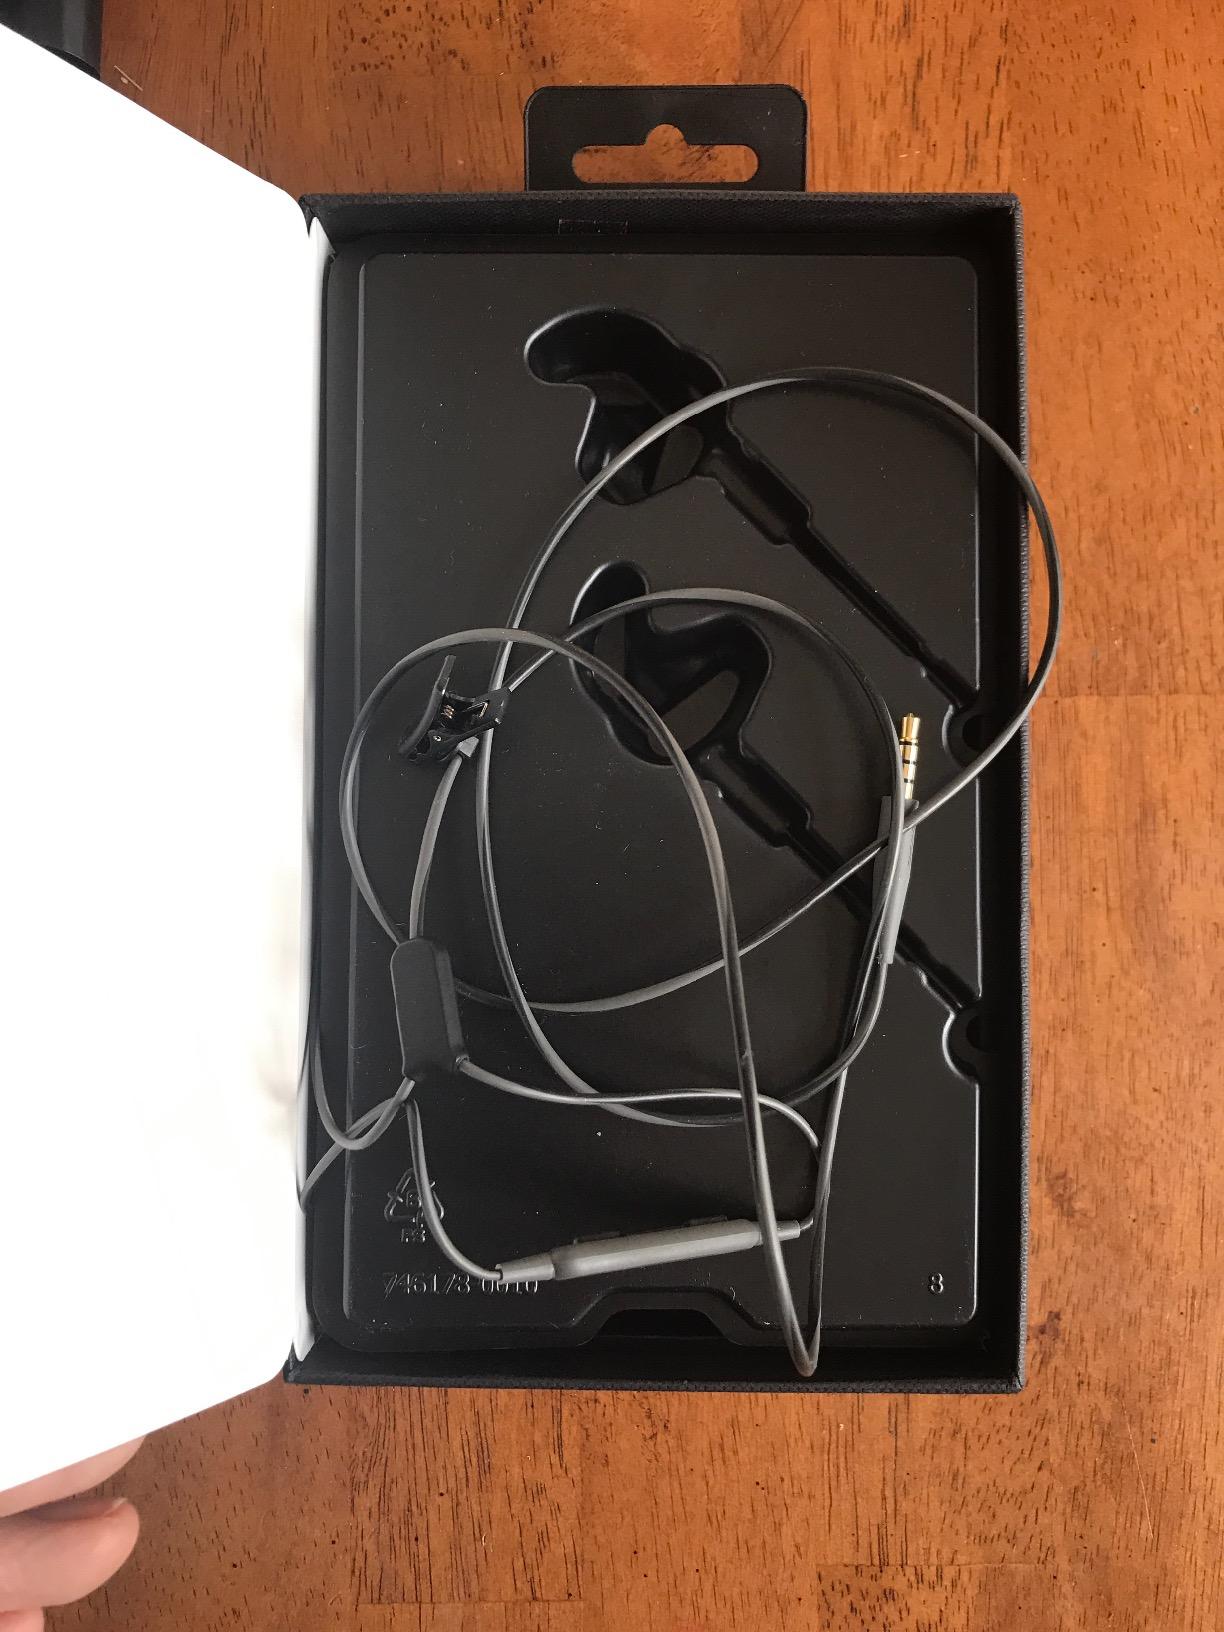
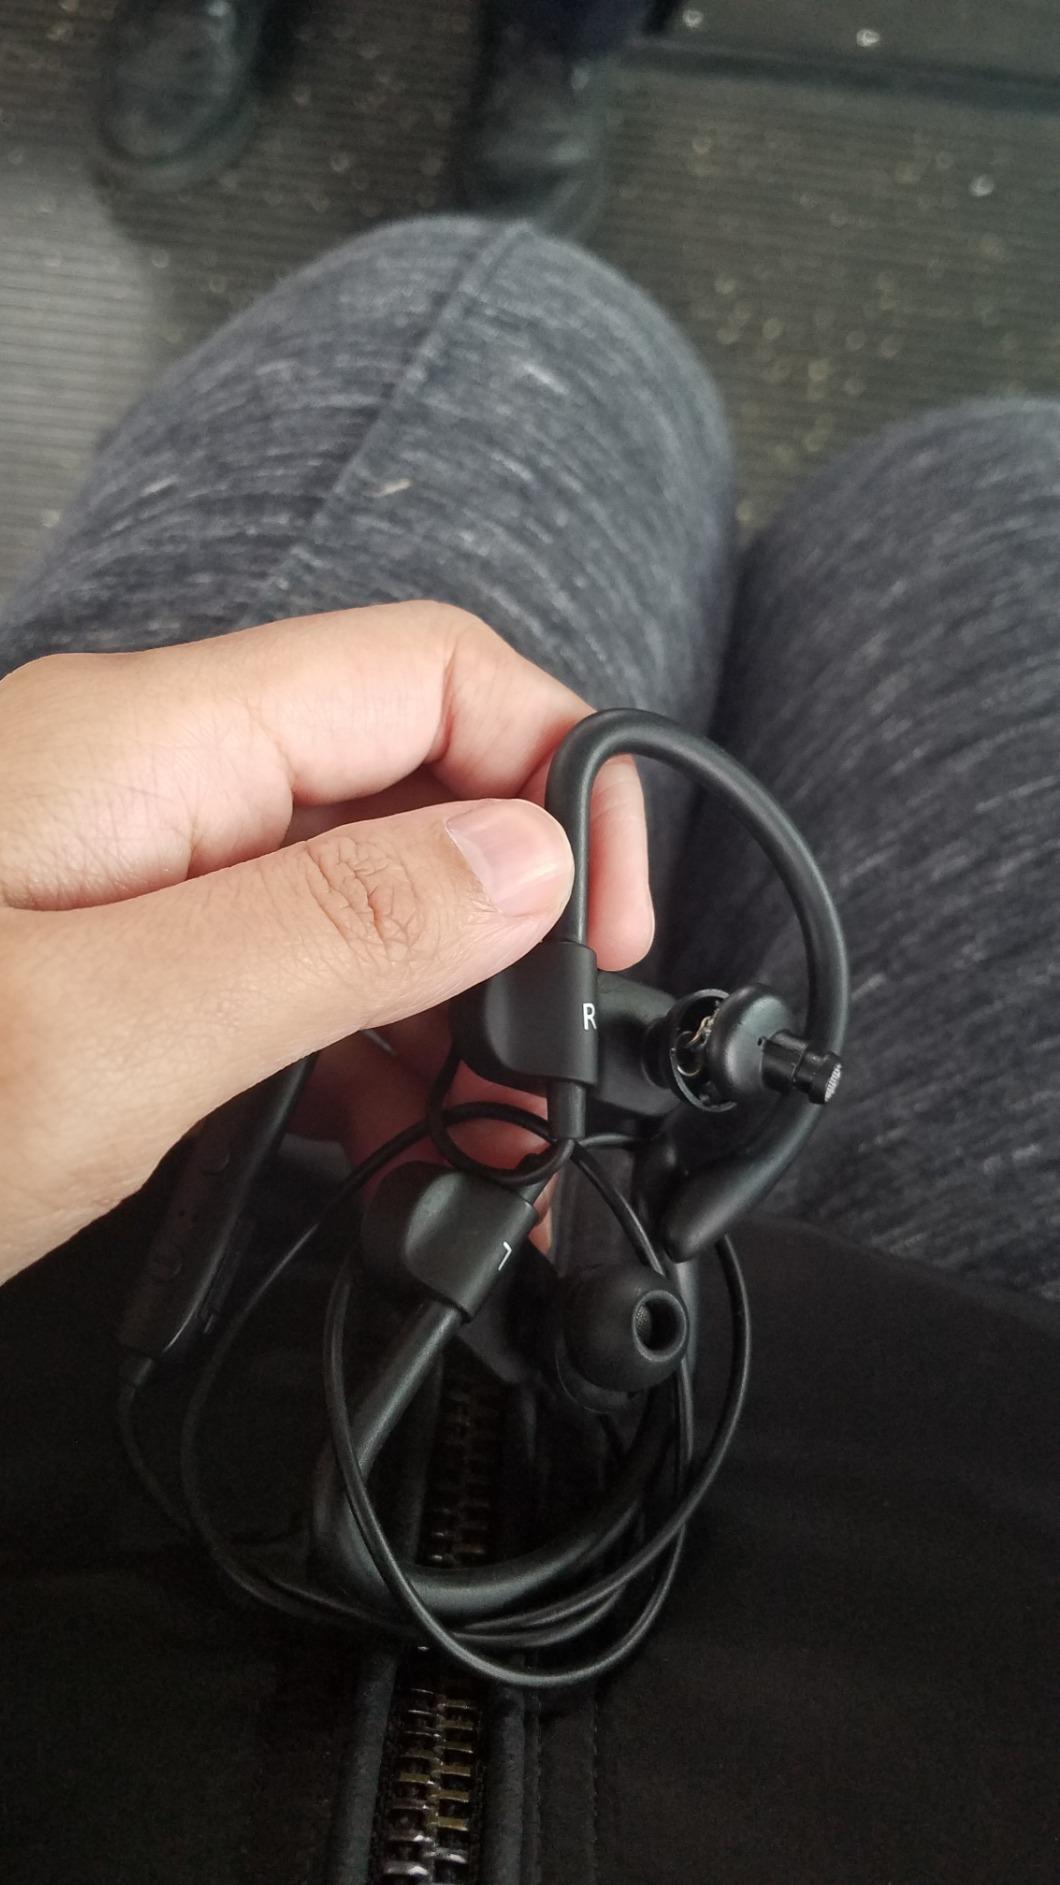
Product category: headphones
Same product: no